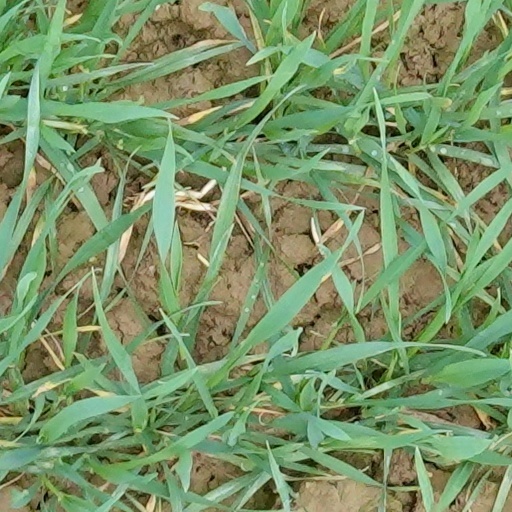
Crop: wheat